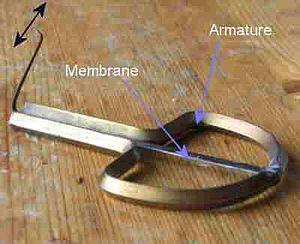
La guimbarde est un instrument de musique utilisant une lamelle actionnée par le doigt comme élément vibrant et la bouche du musicien comme cavité de résonance.